Charles Freegrove Winzer

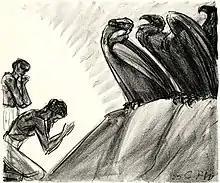
"Jaimini and the birds" (1925)

From 1909 he exhibited at the in Paris. His "distraught sketches" were exhibited alongside the work of the Camden Town Group at the Carfax Gallery in 1912. He had a solo exhibition at the Ashnur Gallery in 1914.